Marian Blank Horn

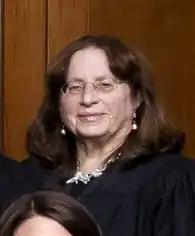
Horn in 2022

Marian Blank Horn (born 1943) is a senior judge of the United States Court of Federal Claims.